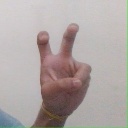
अक्षर: ई